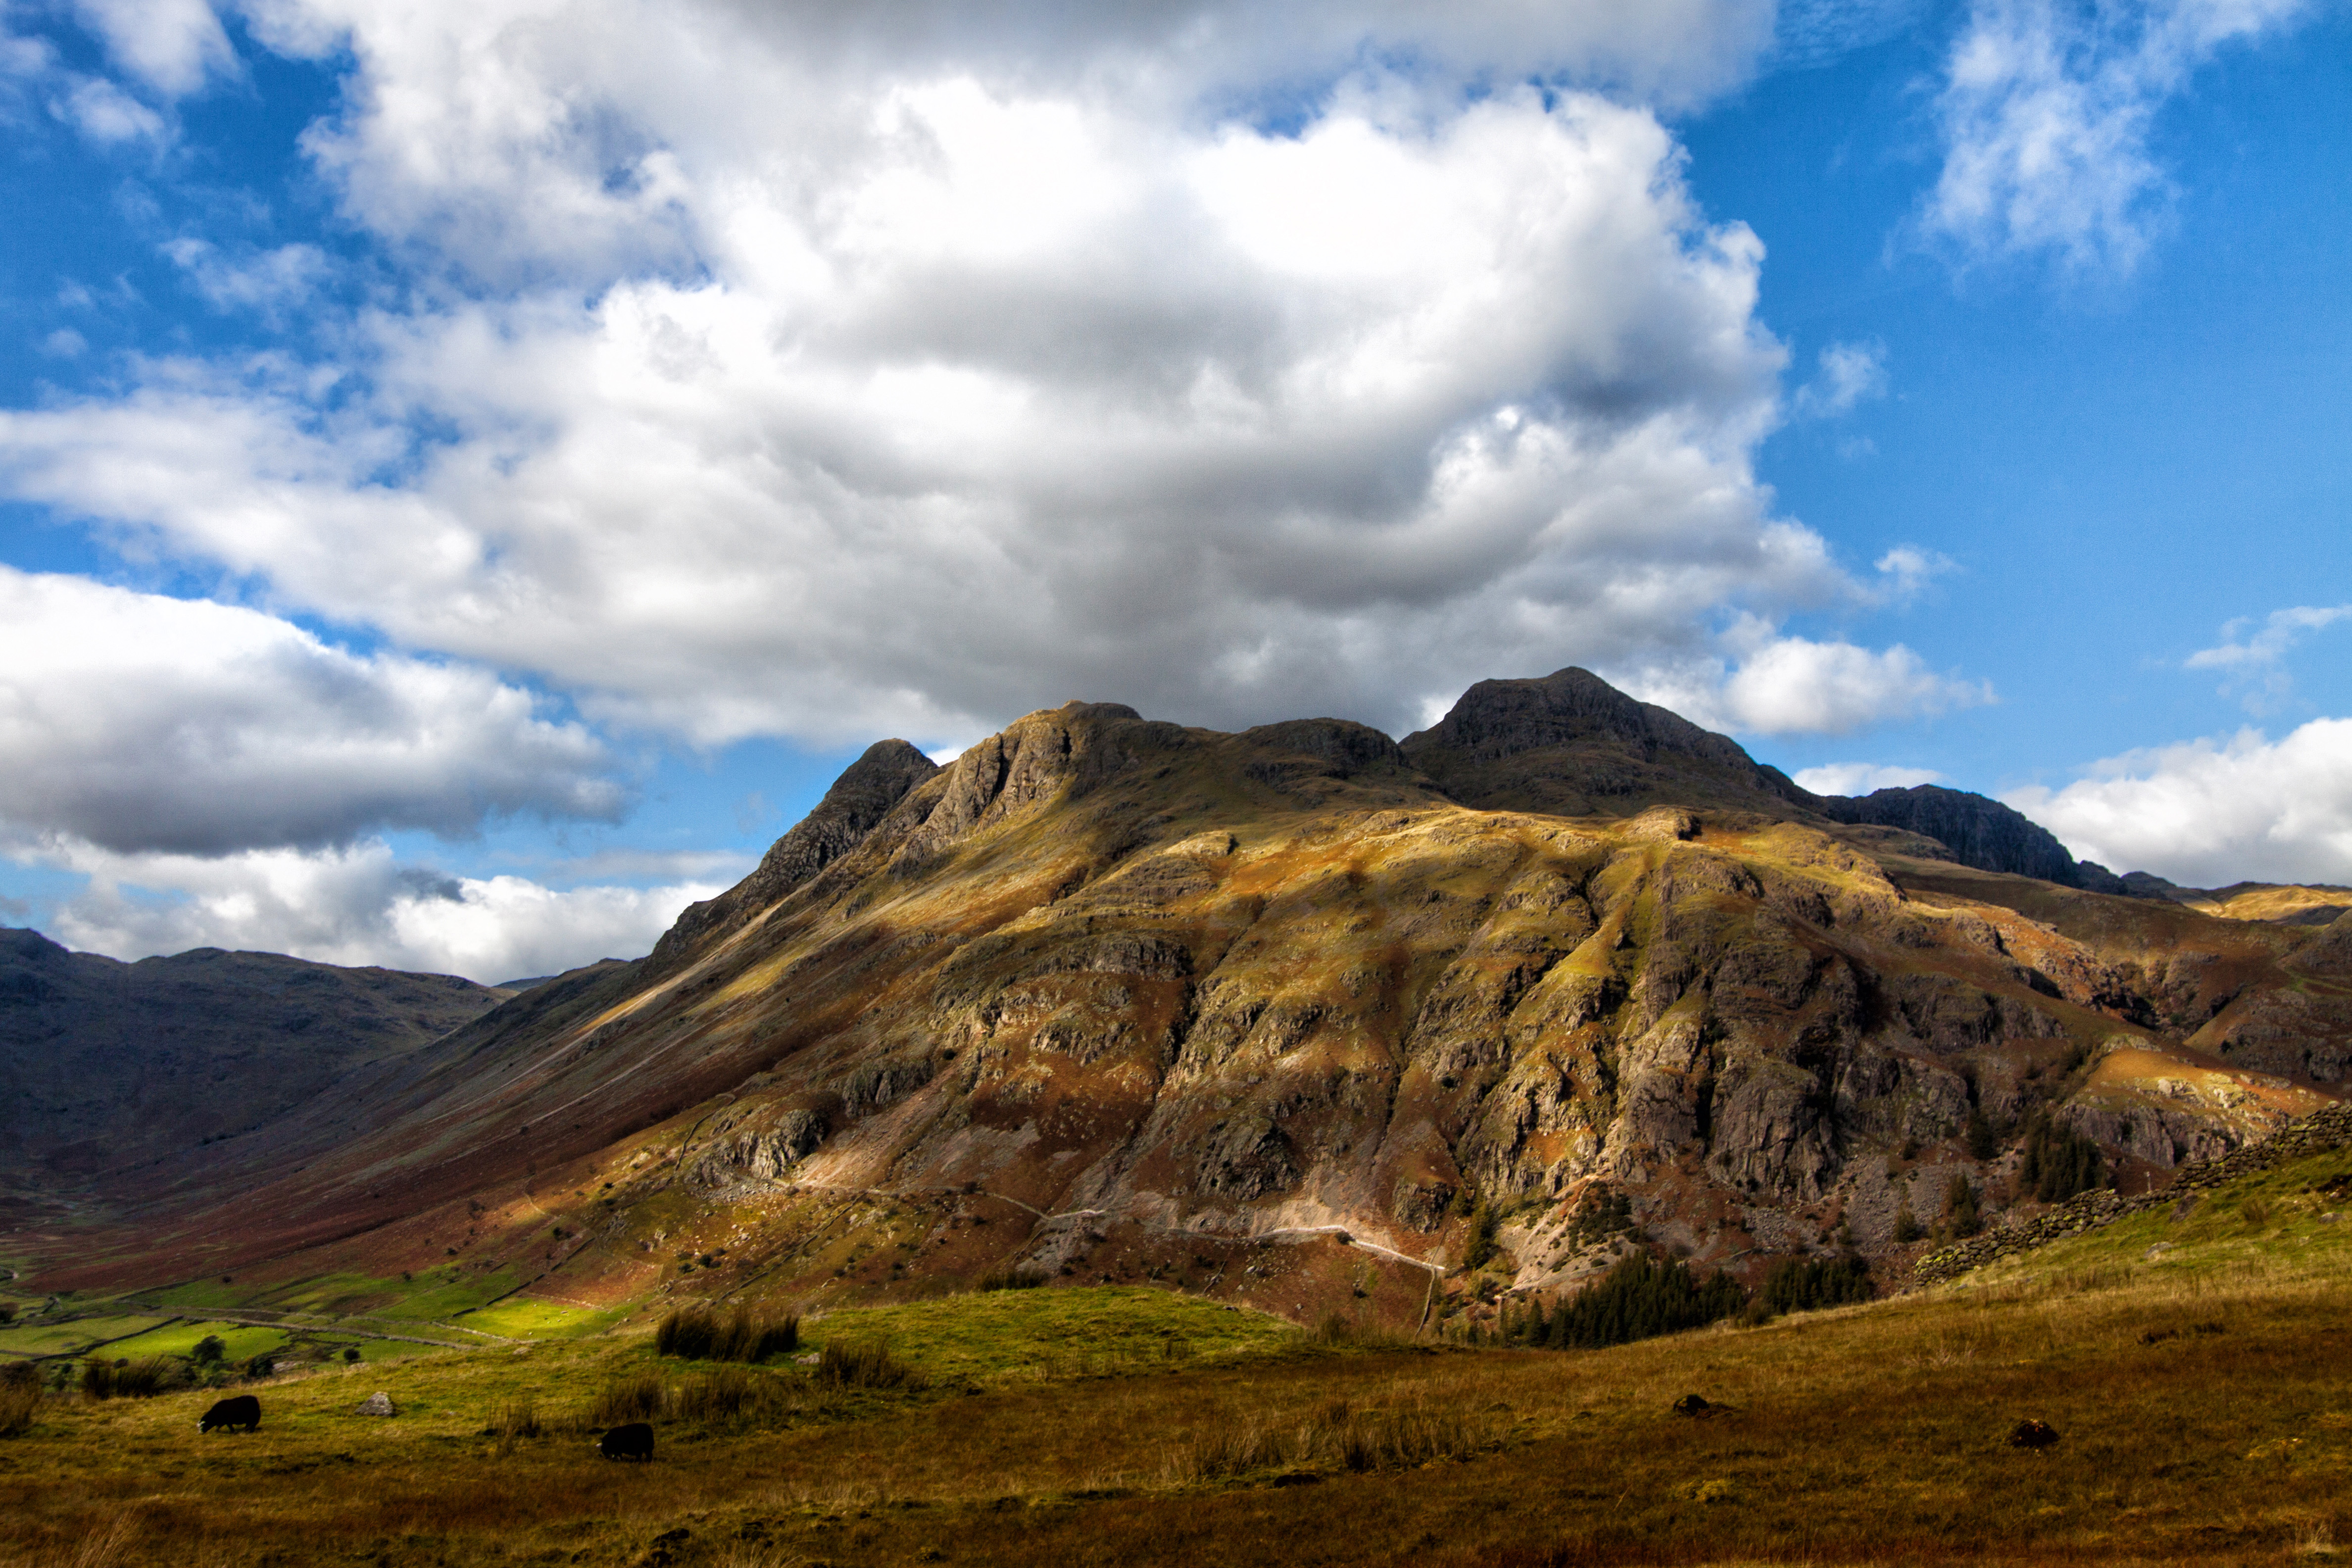
mountainous landforms, highland, mountain, sky, hill, nature, natural landscape, wilderness, fell, cloud, mountain range, ridge, grassland, landscape, grass, national park, plateau, cumulus, summit, valley, tundra, geology, sunlight, massif, mountain pass, alps, meteorological phenomenon, pasture, plain, terrain